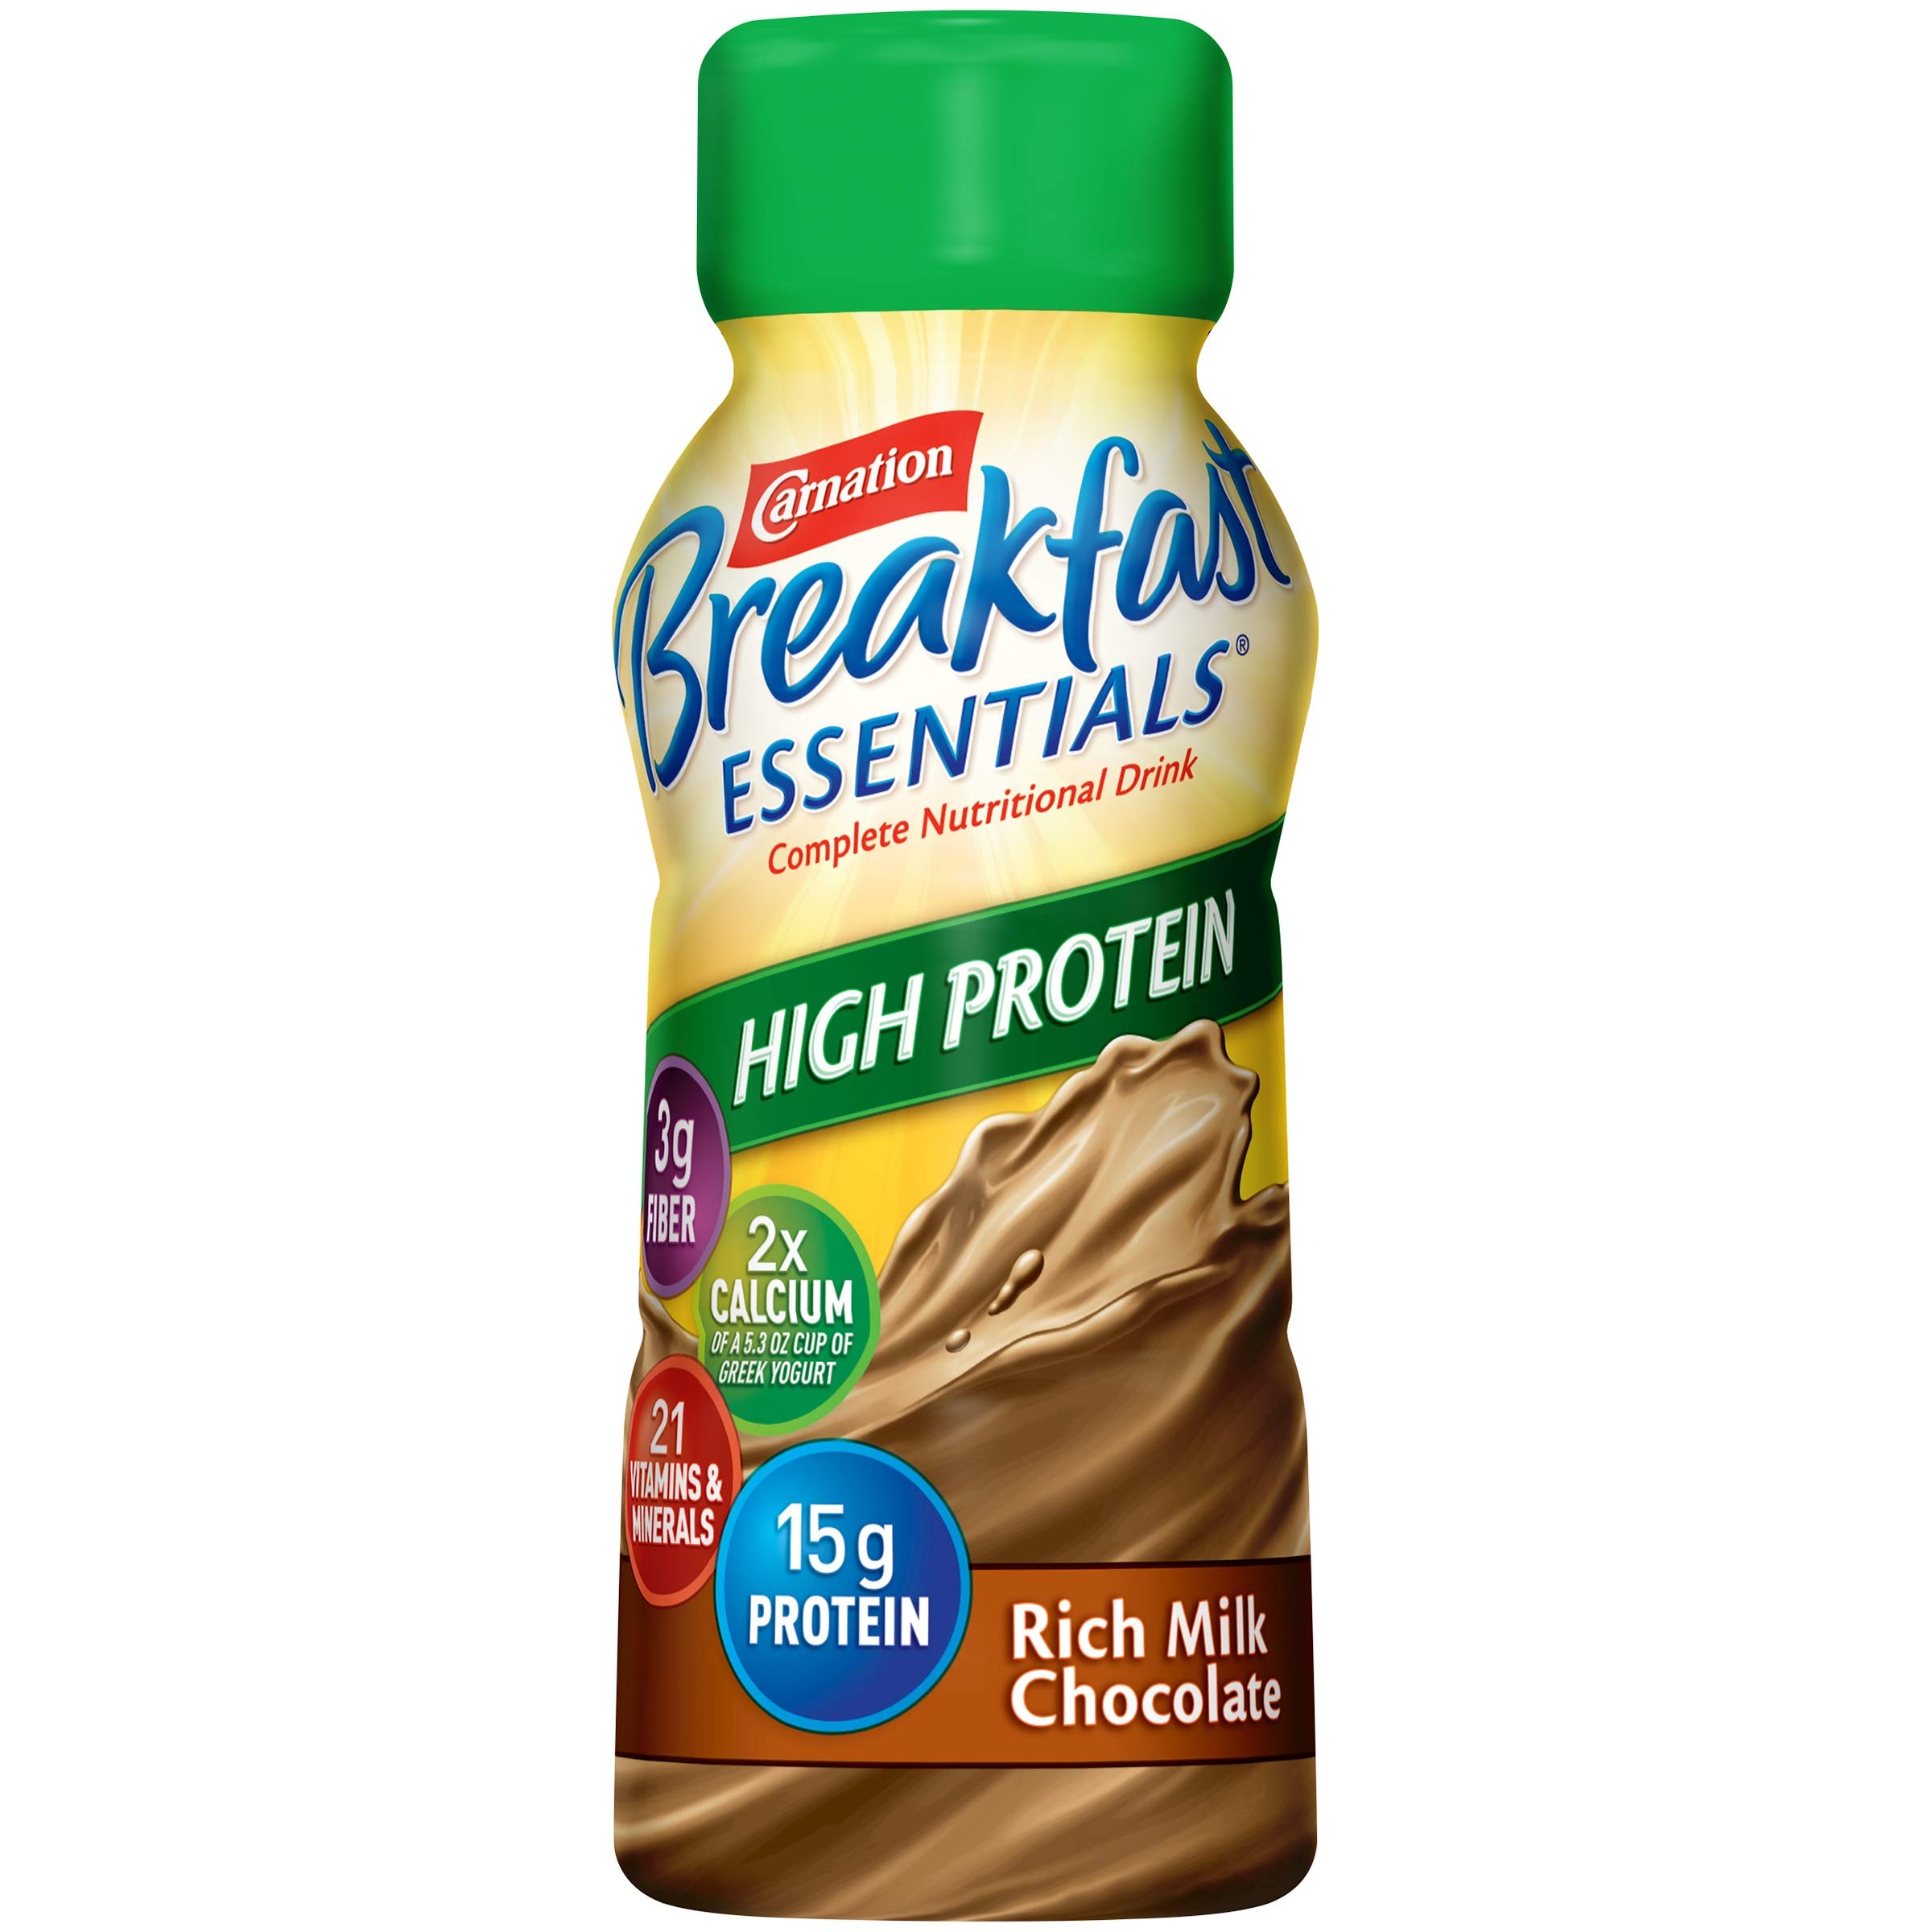
Item Name: Carnation Breakfast Essentials High Protein Ready-to-Drink, Rich Milk Chocolate, 8 FL OZ Bottle (Pack of 6) (Packaging May Vary)
Bullet Point 1: Nutritional Breakfast Drink: Carnation Breakfast Essentials High Protein Nutritional Drinks make it easy to start your day with key nutrients at breakfast
Bullet Point 2: High Quality Protein: Each 8 fl oz serving is packed with 15 g of high-quality protein to help build & maintain muscle
Bullet Point 3: Vitamins and Minerals: Provides an excellent source of 21 vitamins & minerals to help meet daily nutritional needs and fill nutritional gaps
Bullet Point 4: Key Nutrients for Immune Support: Carnation Breakfast Essentials with Fiber Nutritional Drinks contain 100 percent daily value (DV) of vitamin C and 50 percent DV of vitamin D, key nutrients for immune support
Bullet Point 5: No artificial flavors, colors or sweeteners; Also gluten free and kosher
Value: 48.0
Unit: Fl Oz

Price: 8.37